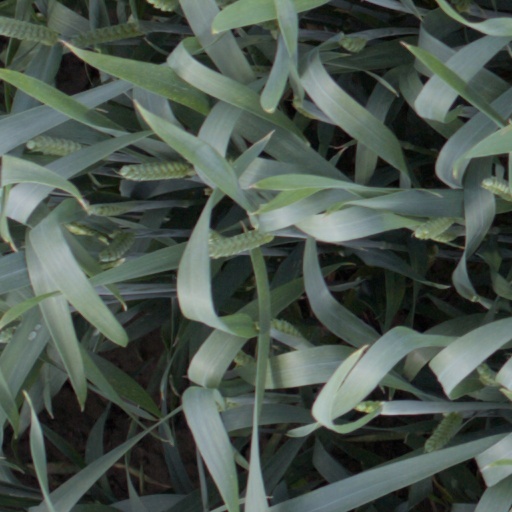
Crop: wheat